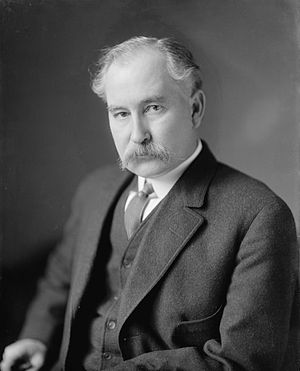
Amerikanske indenrigsministre / Indenrigsministre
Albert Bacon Fall
Amerikanske indenrigsministre eller United States Secretary of the Interior leder United States Department of the Interior.